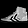
Label: Sneaker